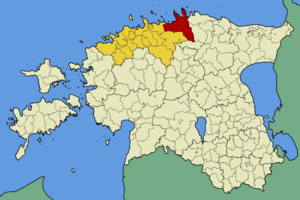
La commune de Kuusalu est une municipalité rurale du nord de l’Estonie appartenant à la région d’Harju. Sa population est de 6 555 habitants. Elle s’étend sur une superficie de 708 km² et se trouve à 39 km de Tallinn. Son chef-lieu administratif est Kuusalu.